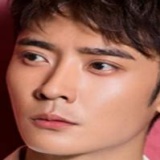
diễn viên Trương Đan Phong